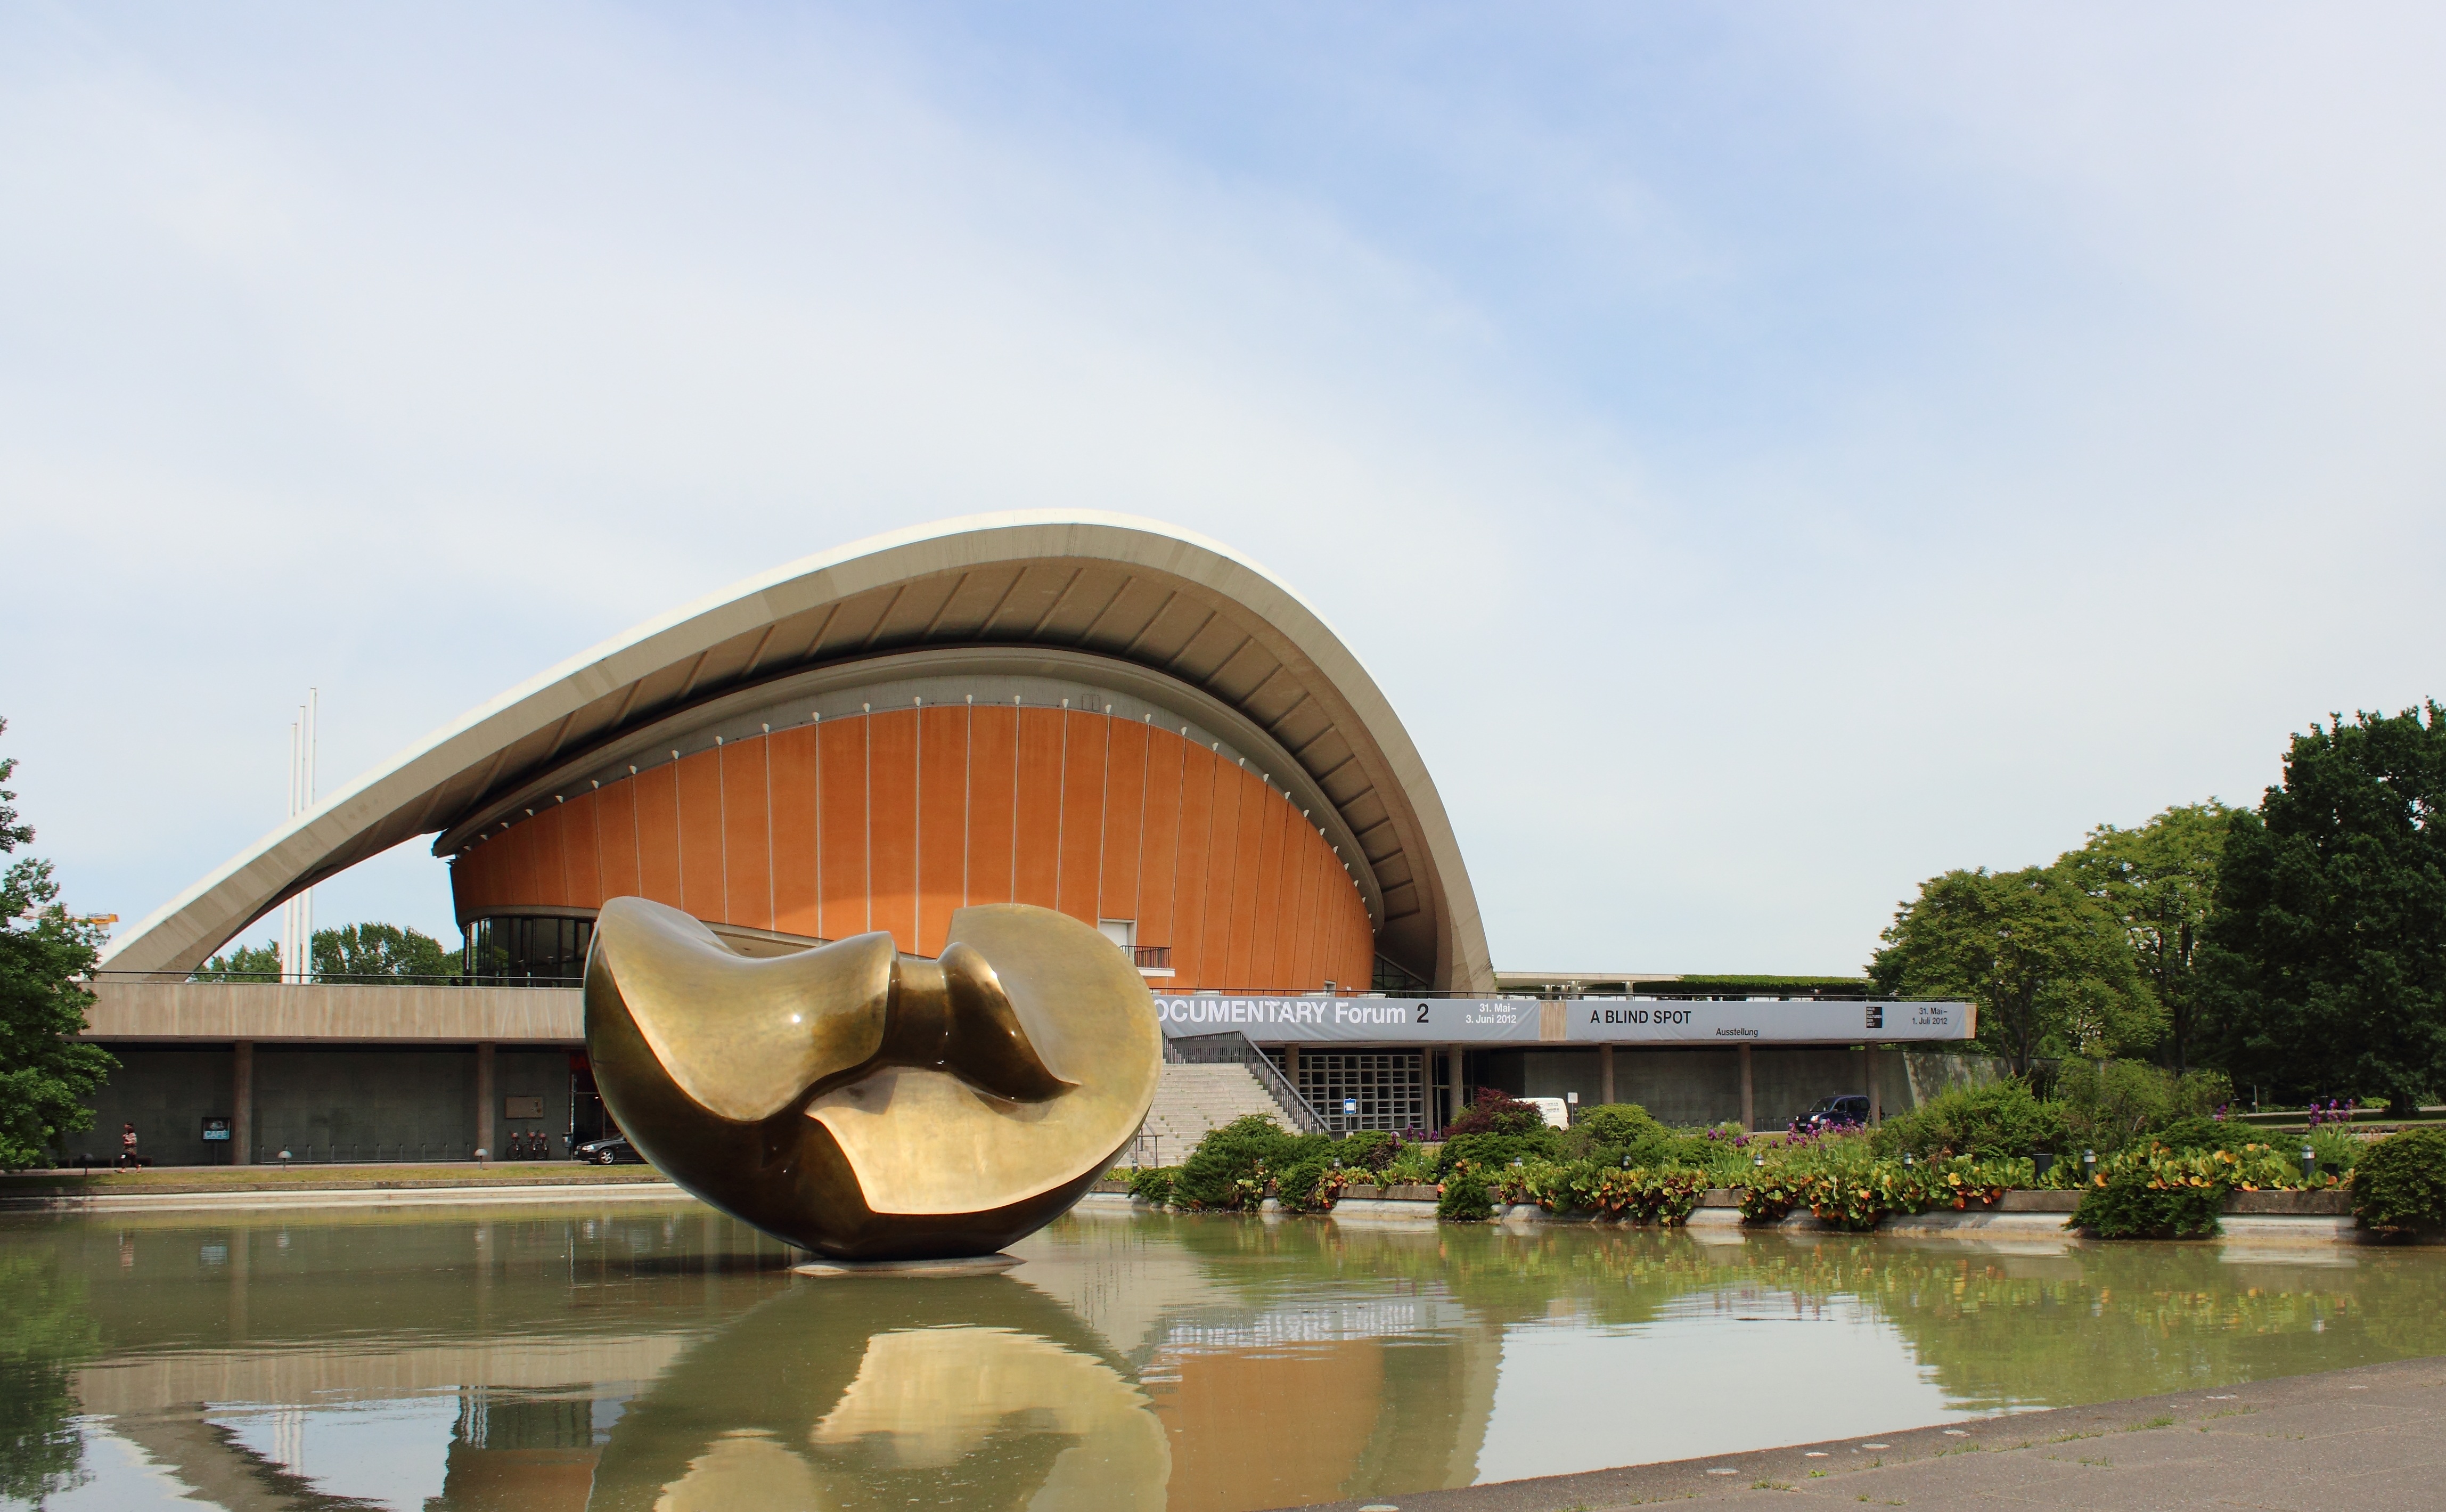
water, architecture, bridge, building, reflection, waterway, berlin, congress, arch bridge, congress hall